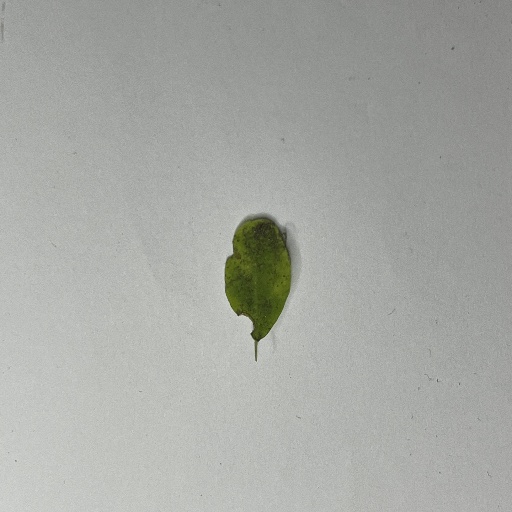
Species: Sojina
Leaf condition: Bacterial Spot